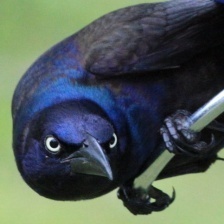
Species: COMMON GRACKLE
Scientific name: QUISCALUS QUISCULA